Gun violence

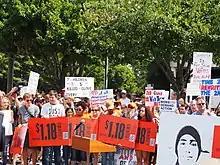
The "National March on the NRA" in August 2018

Compared to 22 other high-income nations, the U.S. gun-related murder rate is 25 times higher. Although it has half the population of the other 22 nations combined, the U.S. had 82 percent of all gun deaths, 90 percent of all women killed with guns, 91 percent of children under 14 and 92 percent of young people between ages 15 and 24 killed with guns. In 2010, gun violence cost U.S. taxpayers approximately $516 million in direct hospital costs.